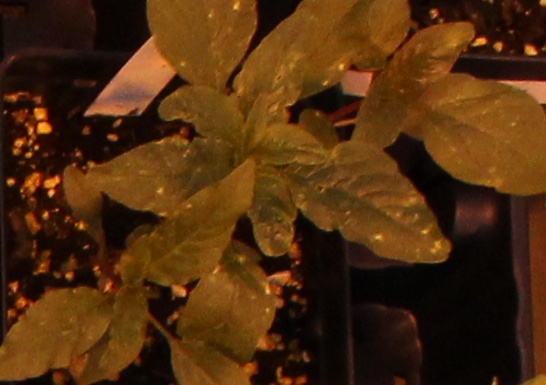
Label: Waterhemp